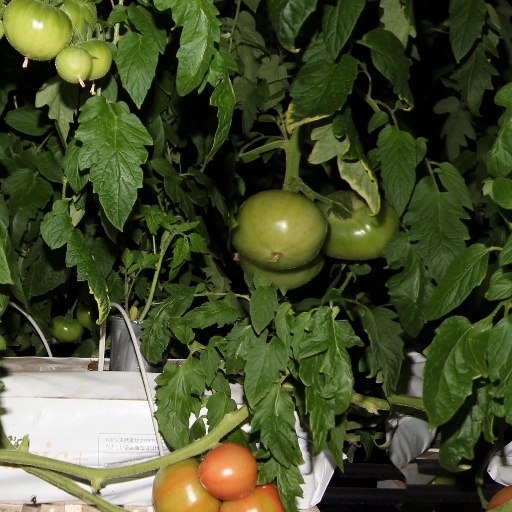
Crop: tomato